SMS Kaiserin Augusta

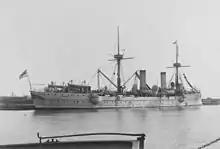
of the , which provided the basis for the initial version of the design

Design work on began in 1887 and was completed in 1889. At the time, the Chief of the (Imperial Admiralty), General Leo von Caprivi, favored a fleet of cruisers to defend German maritime interests. Caprivi, who was supported by then-prince Wilhelm, believed that such vessels should, first and foremost, have powerful engines capable of propelling them at great speed. Guns of medium caliber and light armor protection were necessary to make the ships effective combat vessels, and an impressive appearance would enhance the ability of the vessels to "show the flag". New cruisers would be needed to scout for the main battle fleet and to patrol Germany's growing colonial empire. Unlike the British Royal Navy, which had the funding and resources to build specialized scouts and overseas cruisers, budgetary restrictions forced the German Navy to design ships that could fulfill both roles.